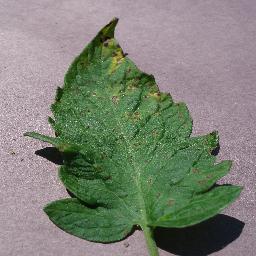
Label: Tomato___Septoria_leaf_spot